Jamaica

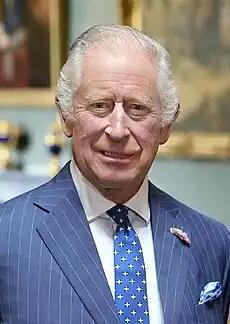
King Charles III

As a result of rebellions such as these, as well as the efforts of abolitionists, Britain outlawed slavery in its empire in 1834, with full emancipation from chattel slavery declared in 1838. The population in 1834 was 371,070, of whom 15,000 were white, 5,000 free black; 40,000 "coloured" or free people of colour (mixed race); and 311,070 were slaves.